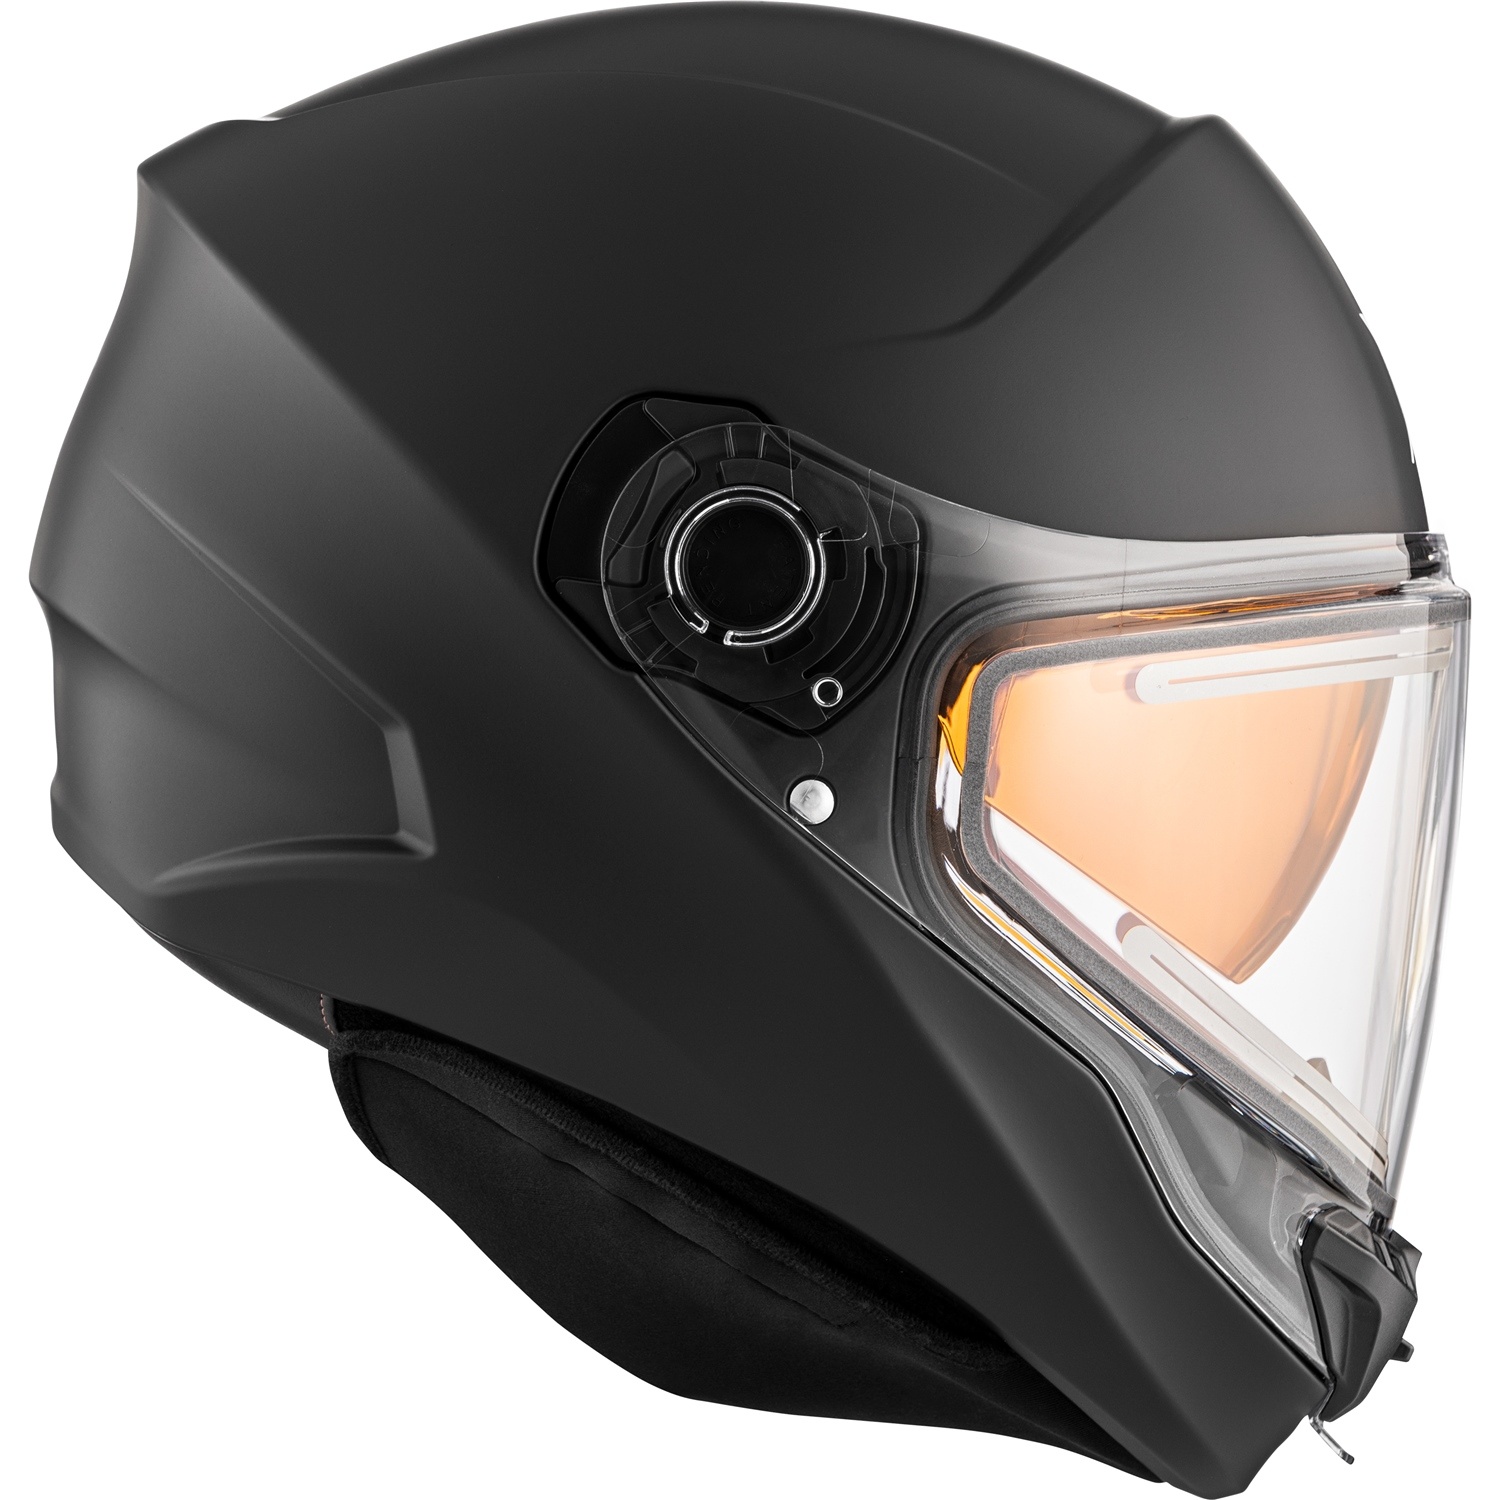
CONTACT SOLID HELMET - ELECTRIC DOUBLE LENS
Designed for winter trail riding, the CKX Contact helmet is both minimalist and functional in design. Return return to the essential. electric shield, lightweight and streamlined. The helmet stands out for both its simplicity and ease of use. The Contact helmet is ready for your adventure. Reconnect with nature. No adjustment. No compromise. As simple as that. WINTER Electric double lens with power indicator visible from inside the helmet. Lens with built-in strain relief. No face contact breath guard installed on the visor. Removable long chin curtain. SHELL Shock resistant, injection moulded plastic shell 2 shell sizes (XS-L/XL-3XL)&nbsp; 4 EPS sizes LINING/CHEEK PADS Removable and washable Cheek pads are glasses friendly 3XL helmets may be adapted to 4XL and 5XL with interchangeable liners ELECTRIC DOUBLE LENS Simplified ratchet mechanism allowing visor removal without any tool Amber retractable sun shield Scratch, fog and UV resistant CERTIFICATION Meets or exceeds DOT FMVSS218 WEIGHT 1510g ± 50g COMMUNICATION Ready to receive communication system headset ATTACHMENT SYSTEM ProClip quick release mechanism
Brand: CKX
Category: Vehicles & Parts > Vehicle Parts & Accessories > Vehicle Safety & Security > Off-Road & Motor Sports Vehicle Protective Gear